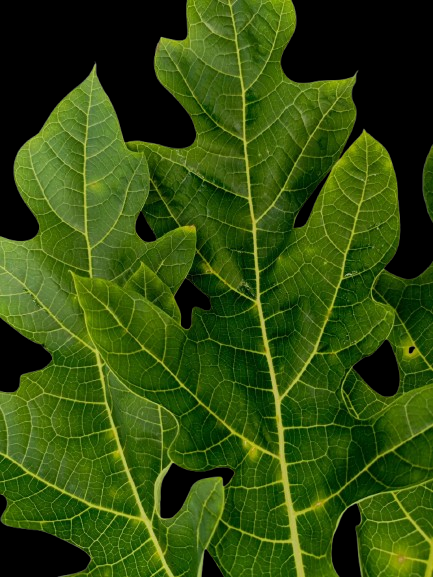
Crop: Papaya
Label: Pathogen_symptoms